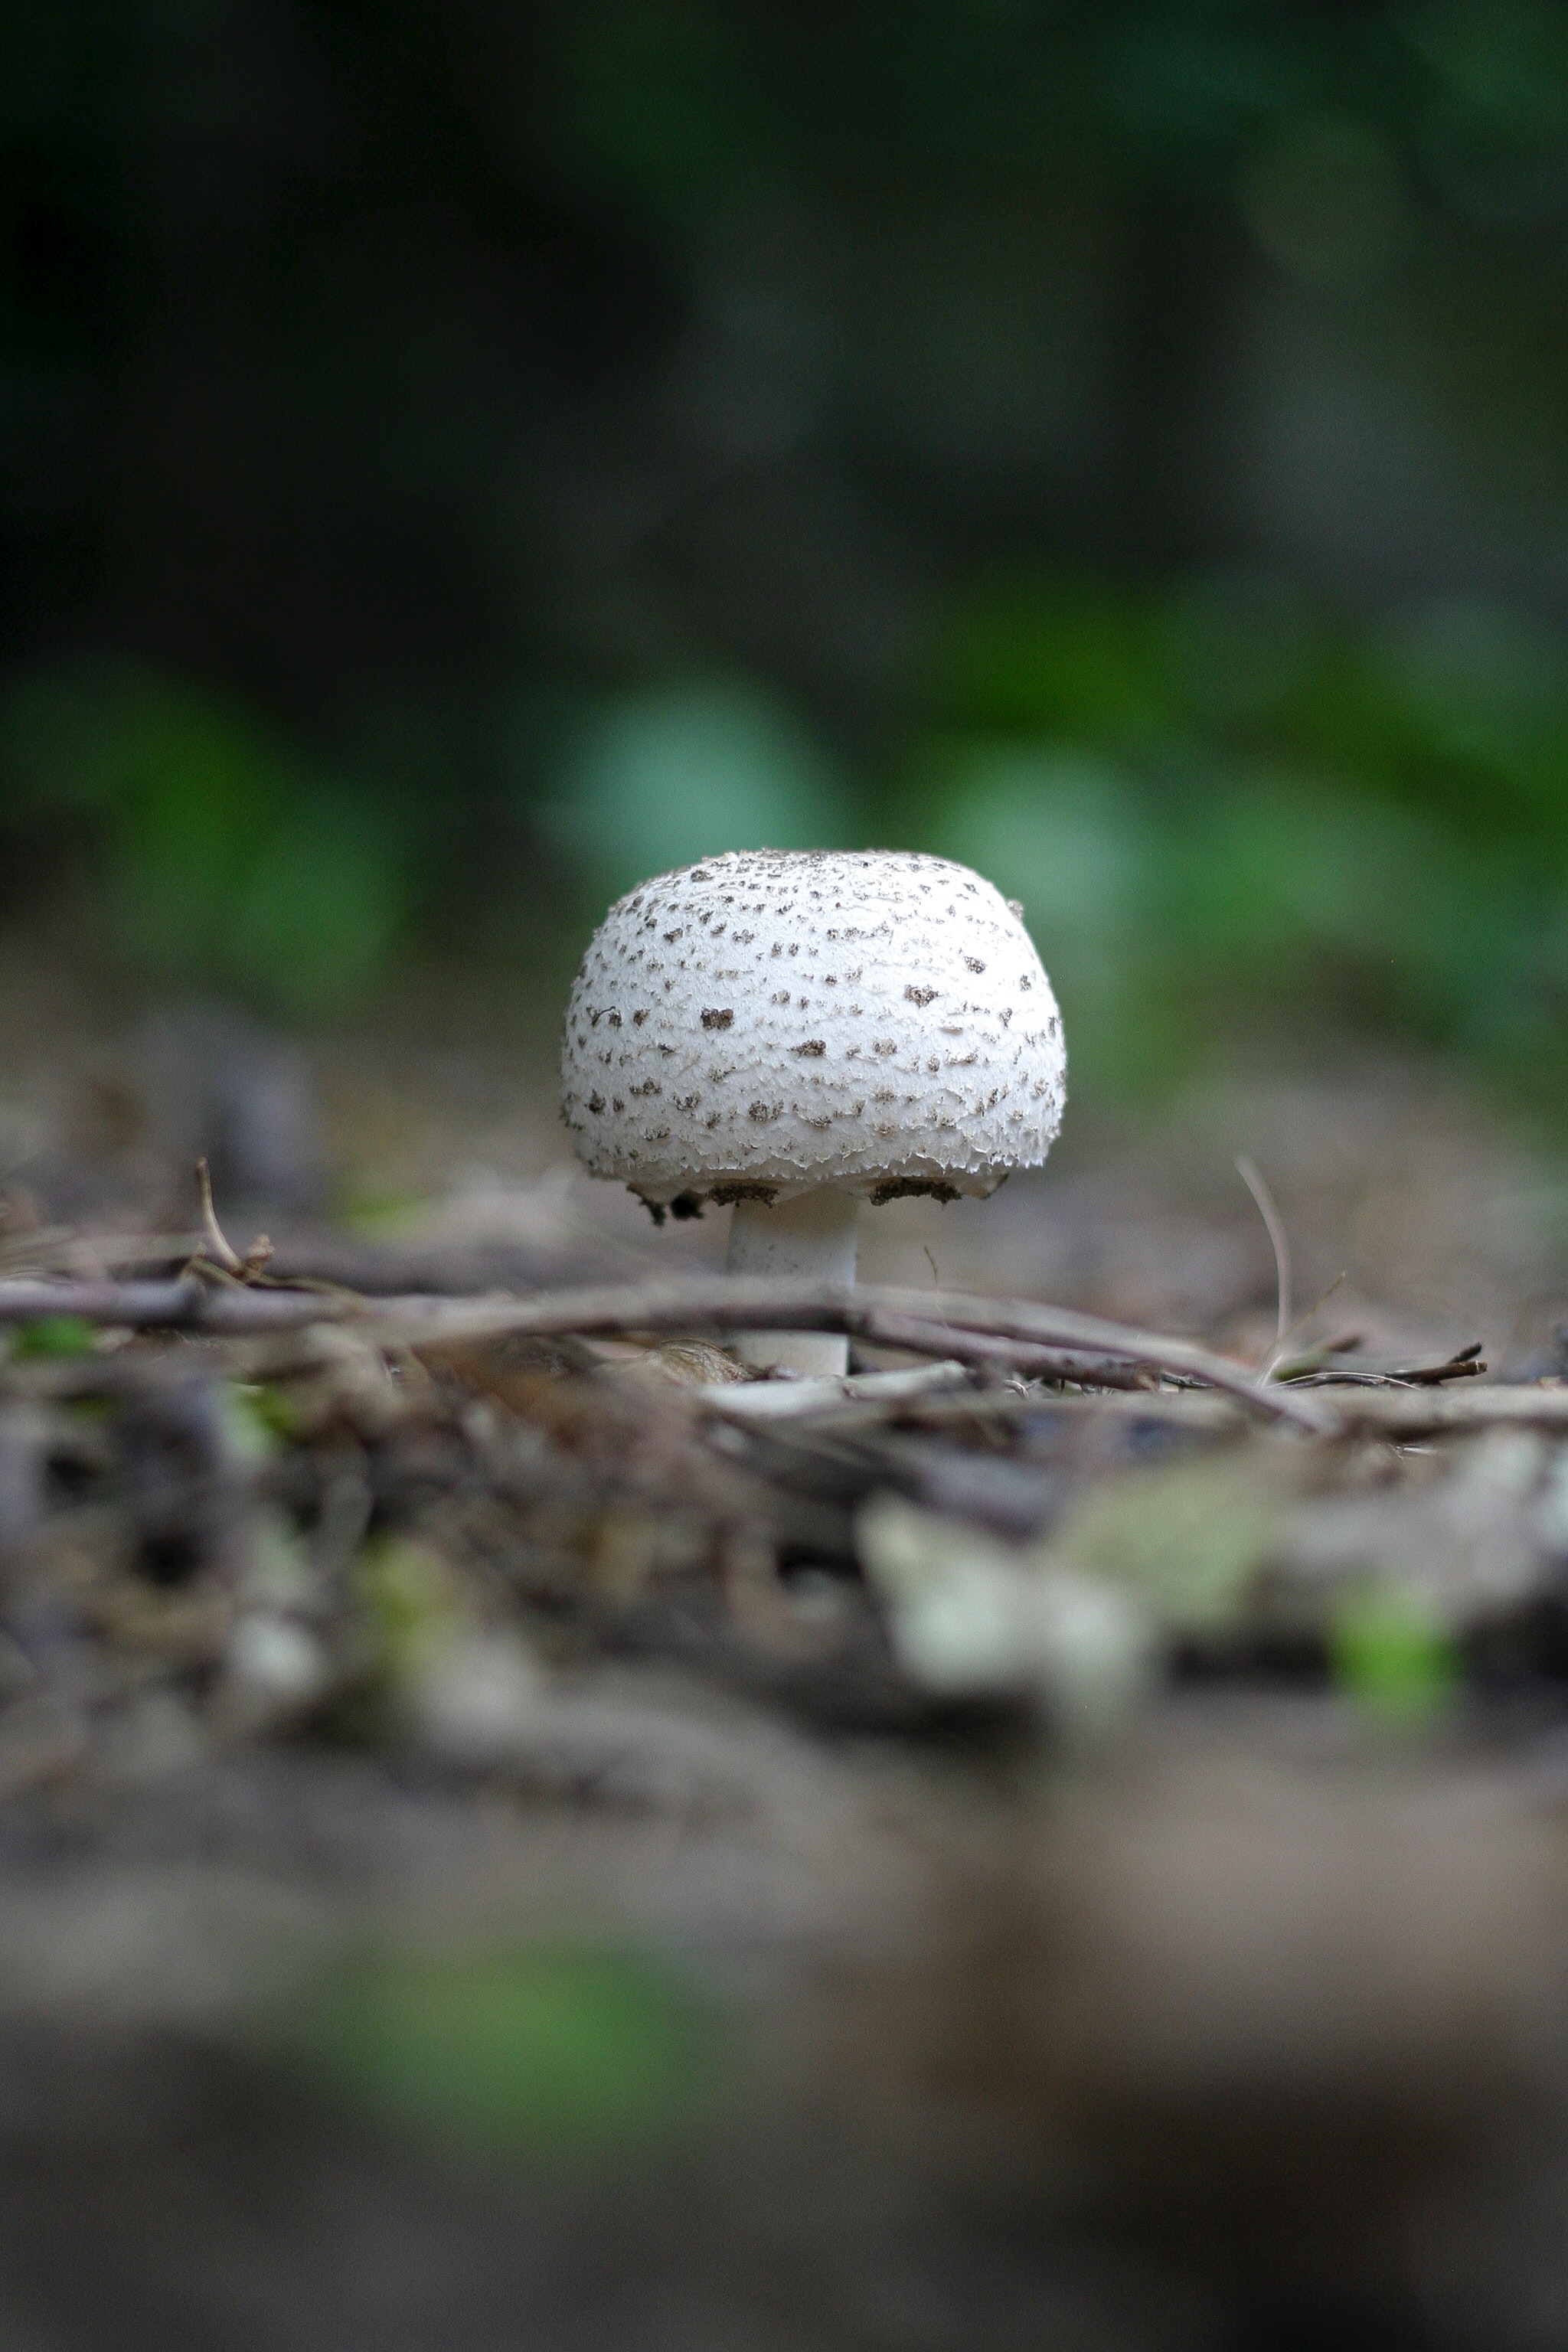
mushroom, agaricaceae, champignon mushroom, natural landscape, fungus, agaricus, close up, agaricomycetes, organism, photography, wood, grass, macro photography, edible mushroom, wildlife, agaric, landscape, plant, trunk, still life photography, twig, forest